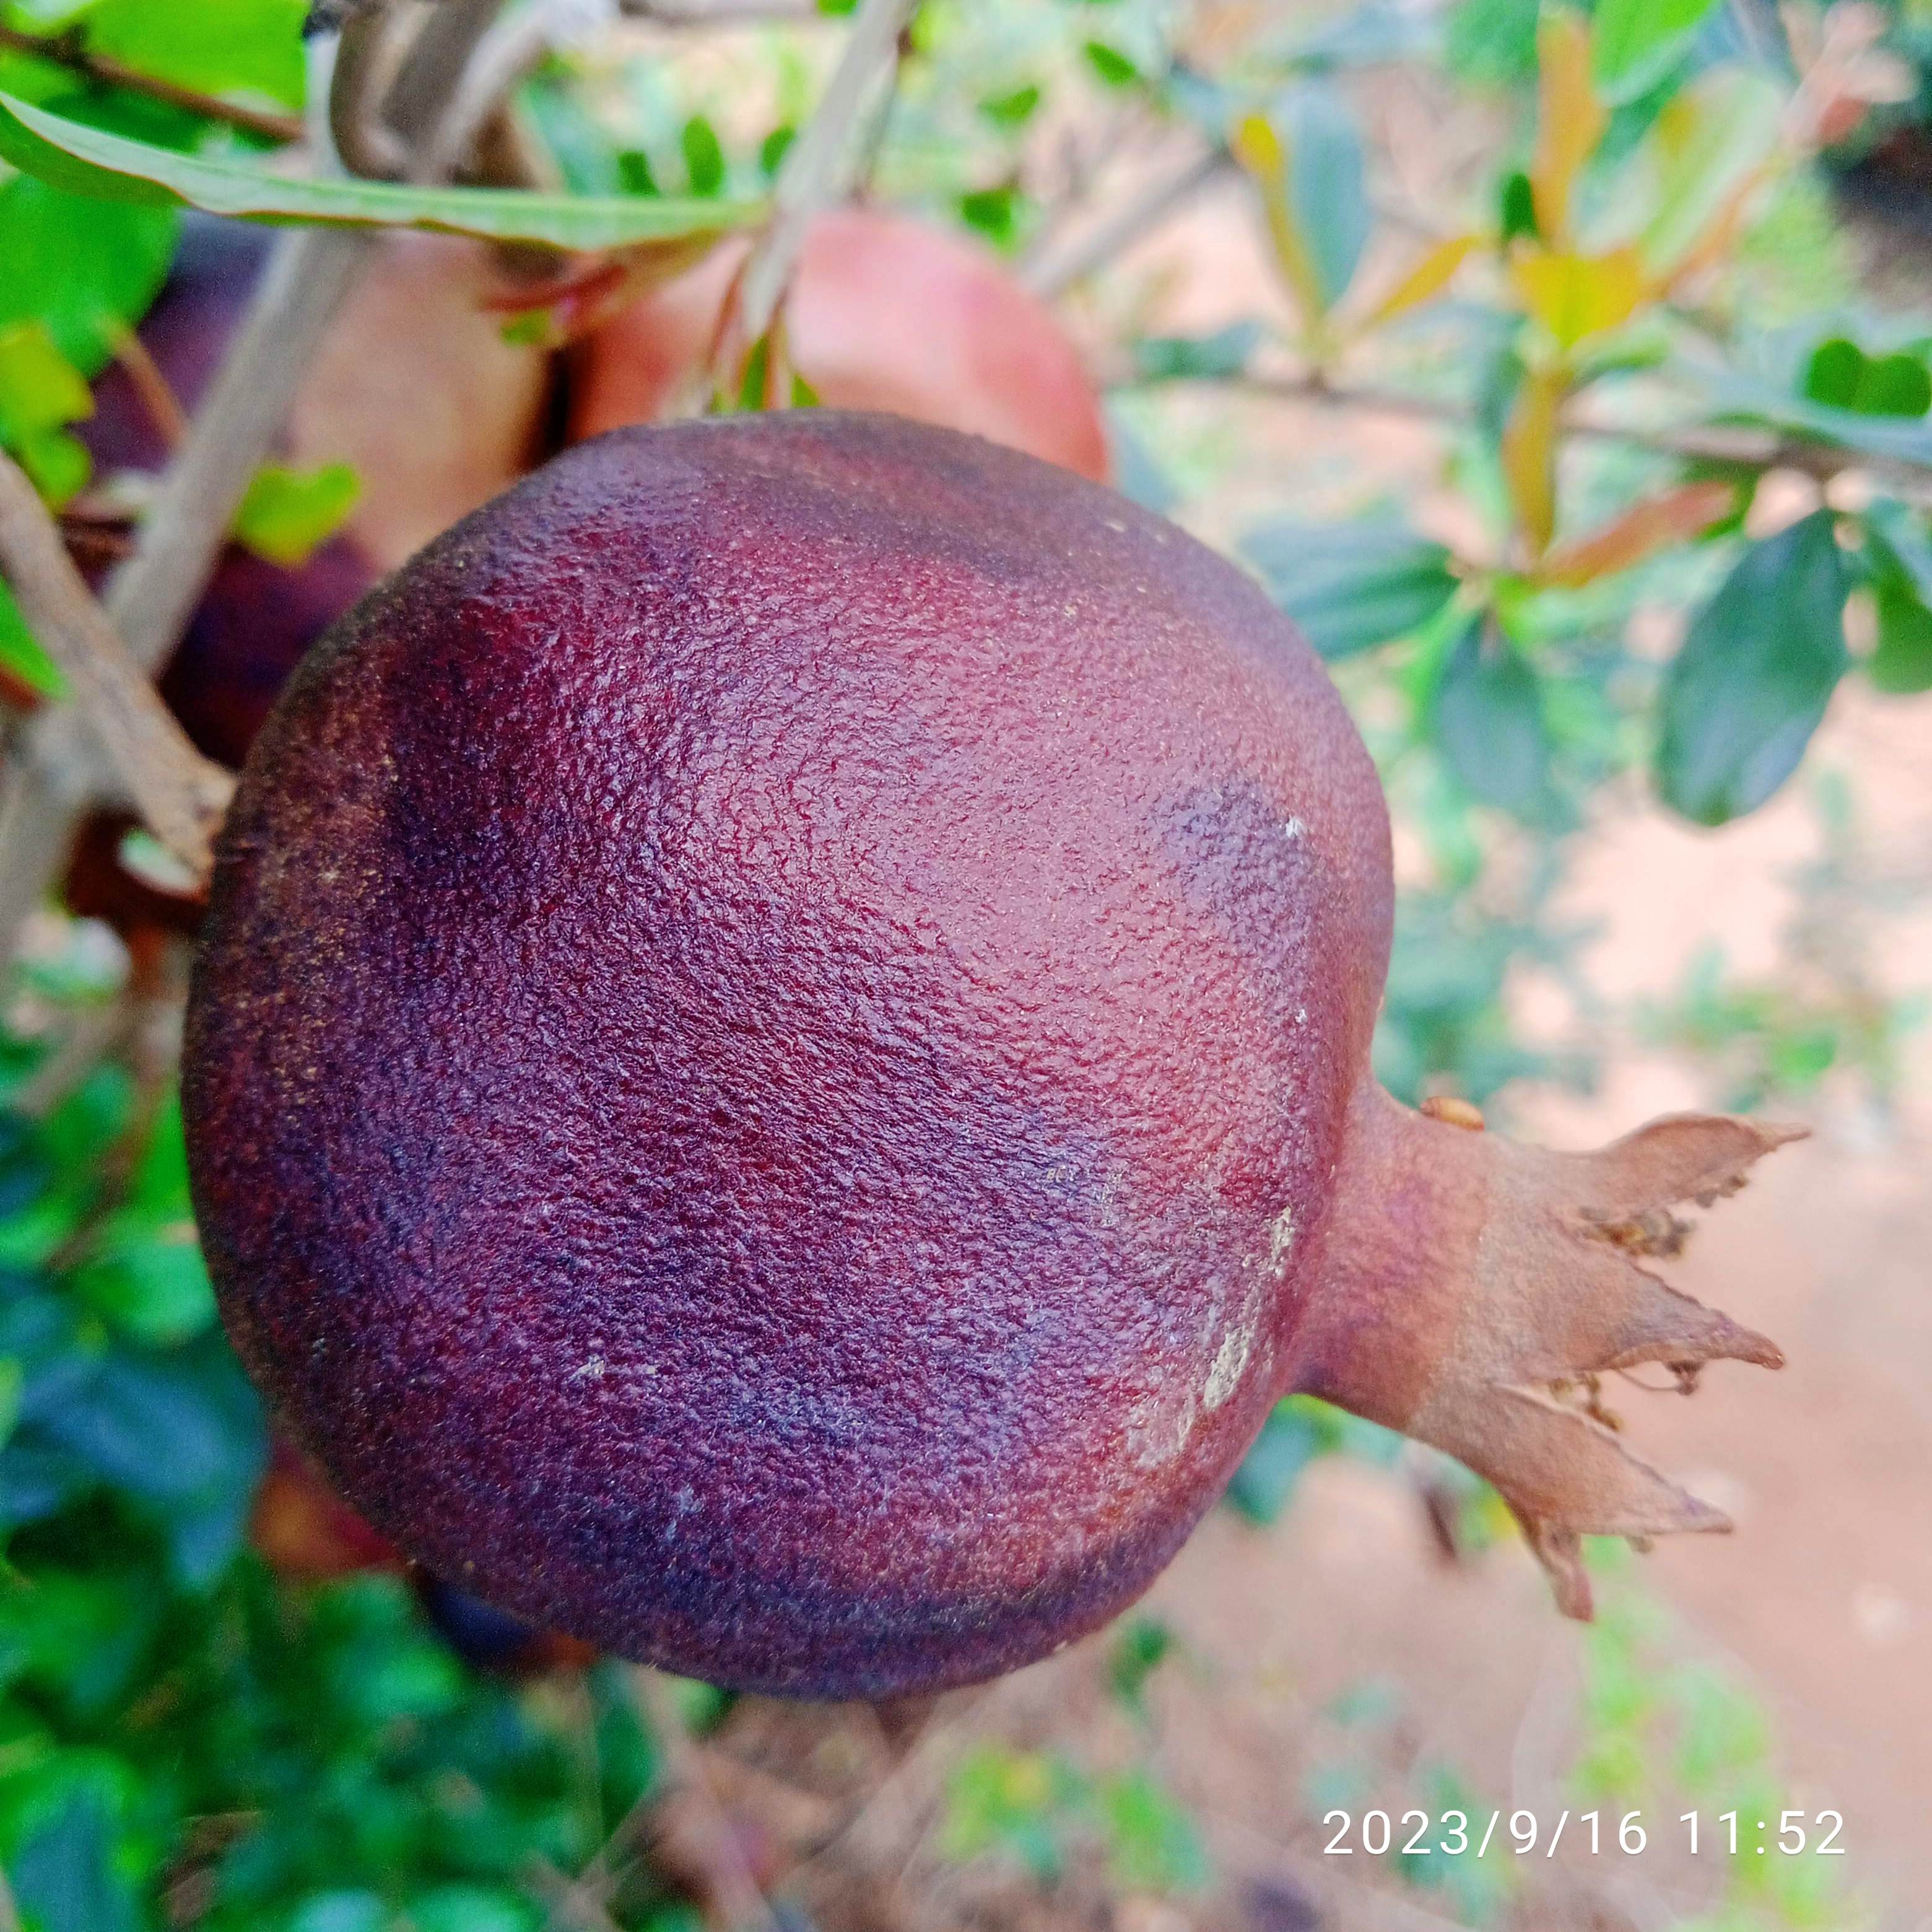
Label: Alternaria